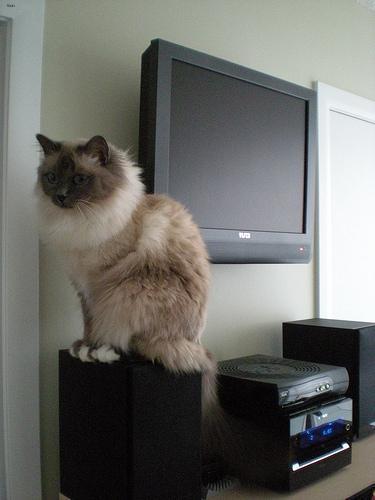
Birman